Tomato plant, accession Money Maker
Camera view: bottom (45 deg); turntable rotation: 270 degrees
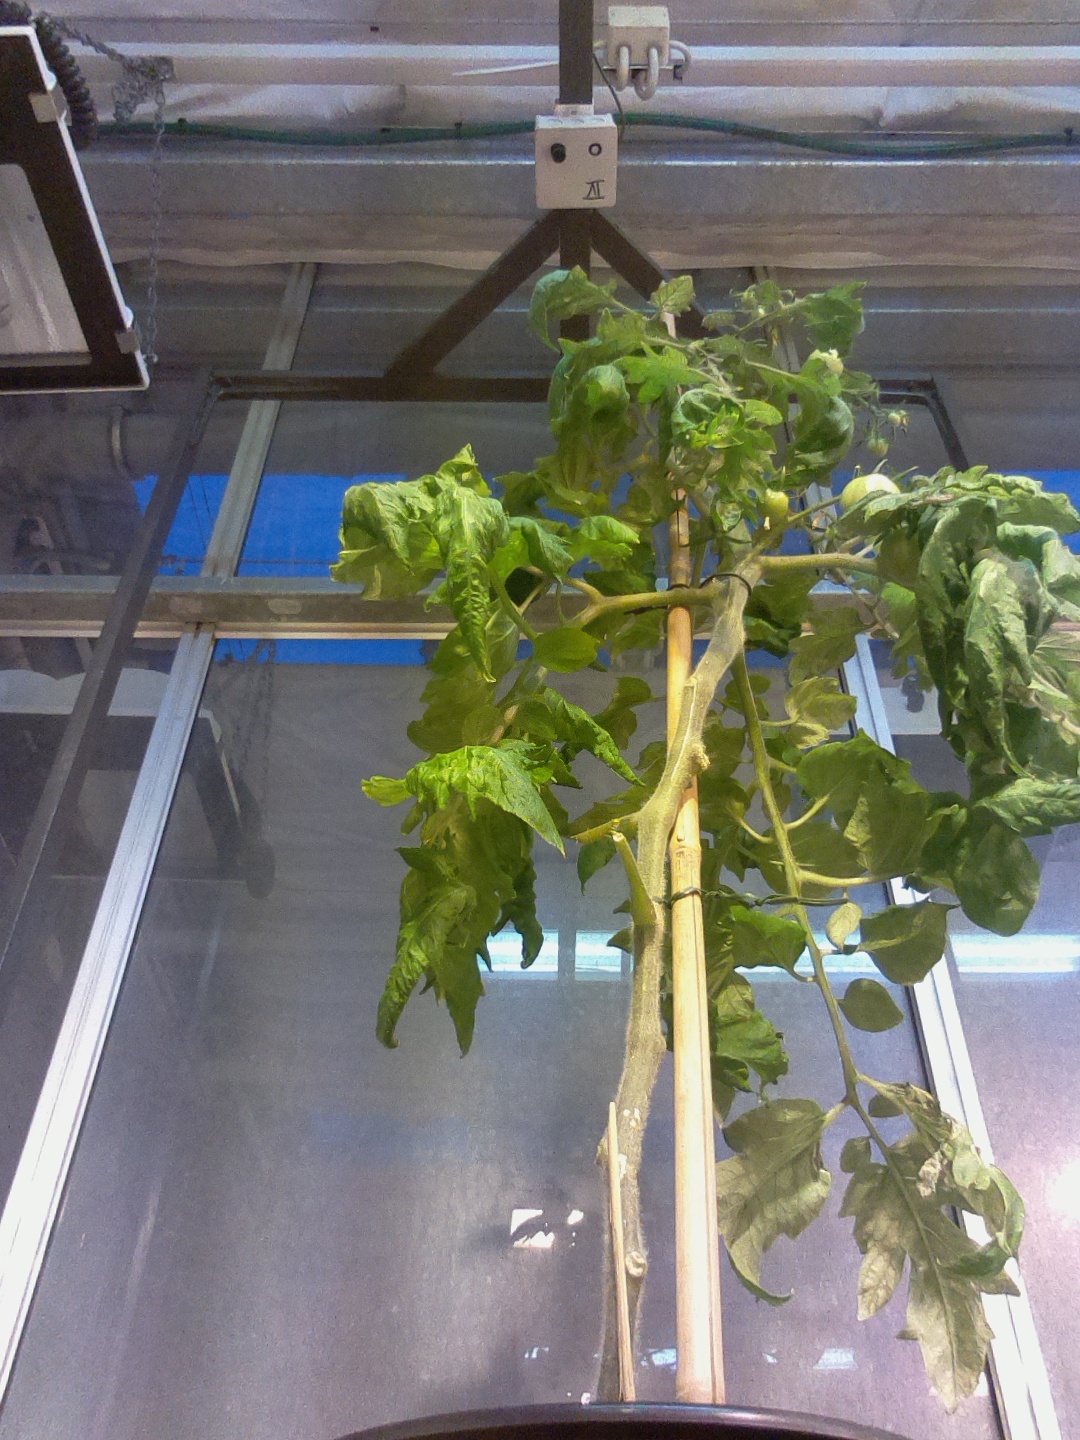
BBCH growth stage 73: 30%-40% of final fruit size